Mutbenret

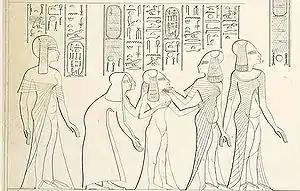
Mutbenret/Mutnodjmet behind Meritaten, Meketaten and Ankhesenpaaten and their nurse. Award scene of Parennefer. (From Lepsius 1900: 109.)

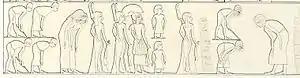
Mutbenret/Mutnodjmet behind two bowing courtiers. Accompanied by two dwarfs. (Lepsius 1900: 91.)

It is speculated that an alabaster piece found in Tutankhamun's tomb of a boat carrying a lady with a dwarf represents Mutbenret/Mutnodjmet with one of these men.